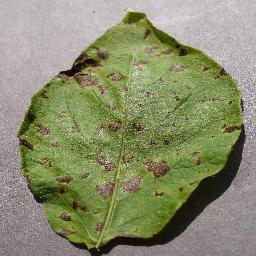
Etiqueta: Tizon_Temprano